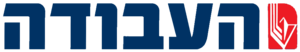
Le Parti travailliste israélien est un parti politique israélien de centre gauche, couramment appelé HaAvoda. C'est un parti sioniste social-démocrate, membre de l'Internationale socialiste et membre observateur du Parti socialiste européen. Le Parti travailliste israélien est fondé en 1968 par la fusion du Mapaï, de l'Akhdut HaAvoda et du Rafi. Jusqu'en 1977, tous les Premiers ministres d'Israël sont membres du mouvement travailliste.